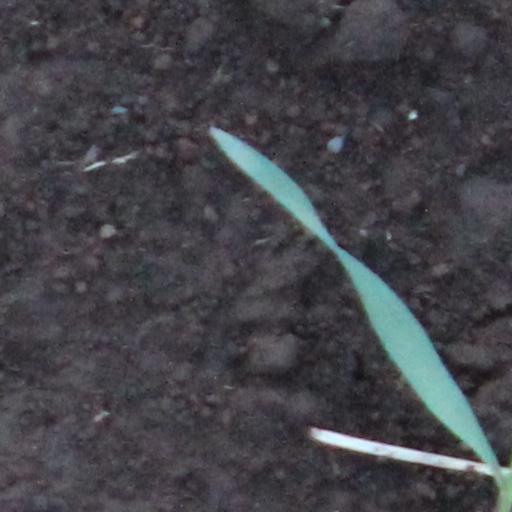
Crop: wheat